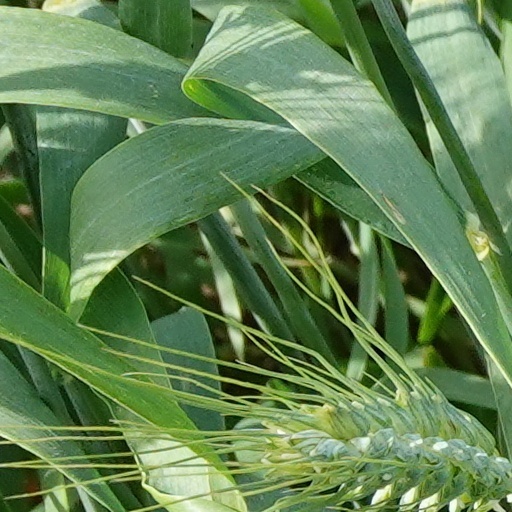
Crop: wheat